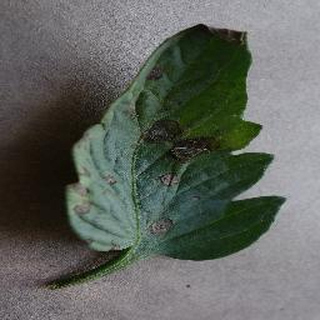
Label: tomato_early_blight